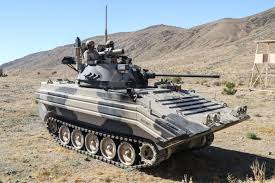
Label: BMP